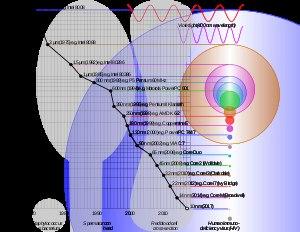
La fabrication des dispositifs à semi-conducteur englobe les différentes opérations permettant l'élaboration des composants électroniques ayant pour base des matériaux semi-conducteurs. Rentrent dans cette catégorie divers types de composants, une première approche permet déjà de différencier les composants discrets des circuits intégrés.